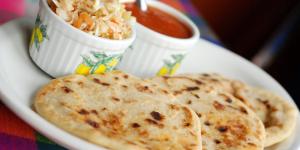
pupusas de chicharron